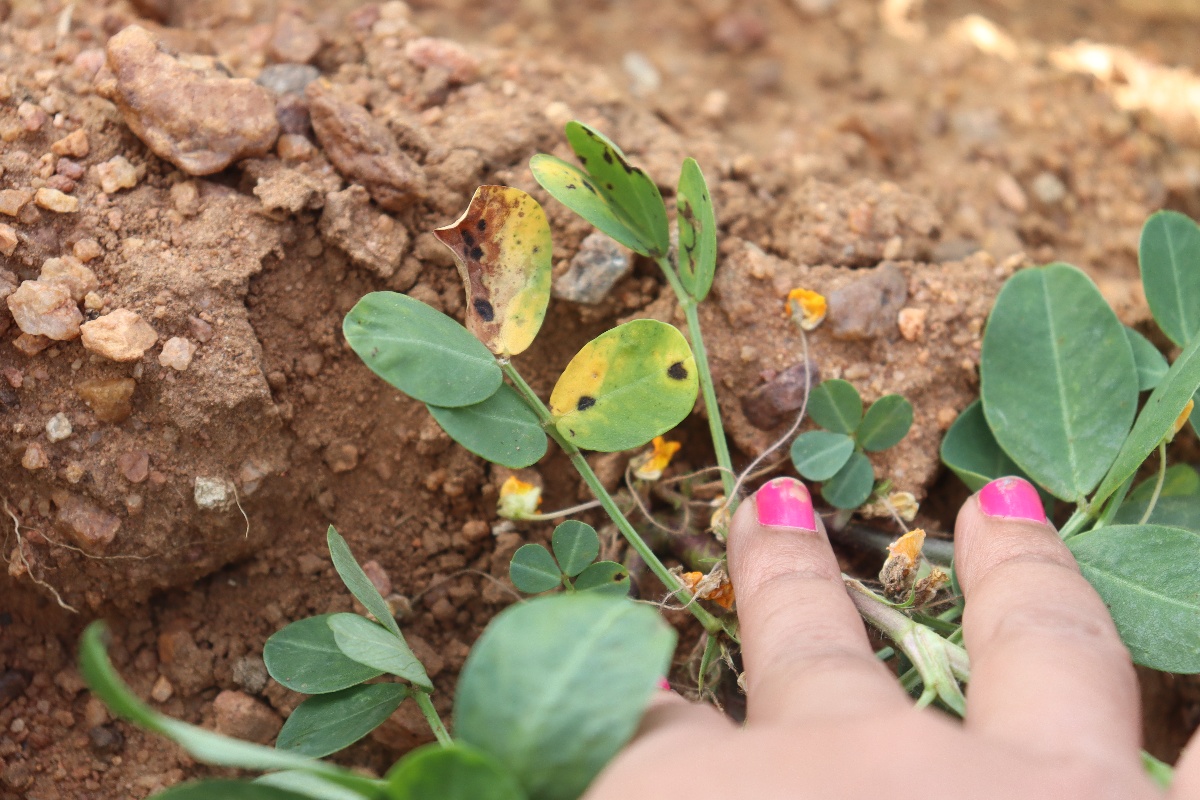
Label: early_leaf_spot